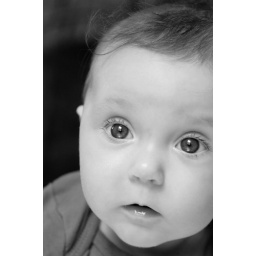
the cat jumped in the window and caught her attention.i like this in black and white because it is so simple and clean.